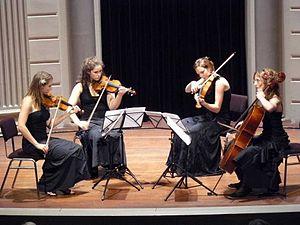
Un quatuor à cordes est, en musique classique, un ensemble musical composé de quatre instruments à cordes — généralement deux violons, un alto et un violoncelle. Le quatuor à cordes est une formation majeure de la musique de chambre : parmi les nombreuses combinaisons possibles — depuis le duo au dixtuor — le quatuor est, avec le trio piano, violon, violoncelle, la formation dont le répertoire est le plus étendu.